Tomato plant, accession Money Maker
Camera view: vertical (180 deg); turntable rotation: 330 degrees
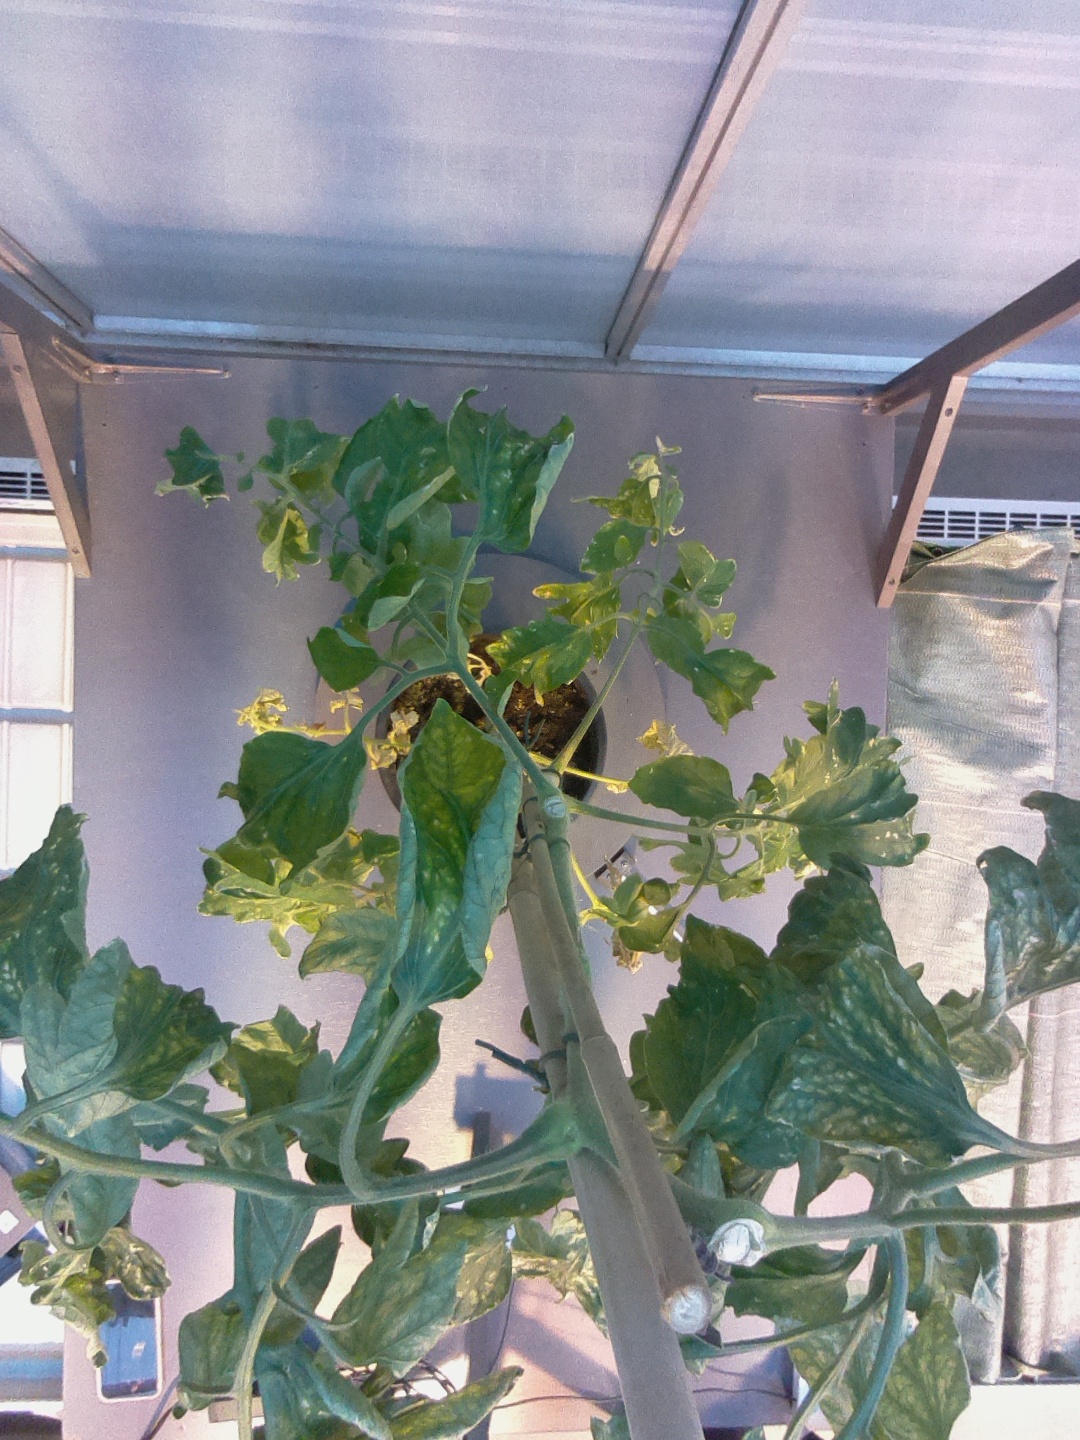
BBCH growth stage 29: 90%-100% Side shoots formed